Kuzmolovsky

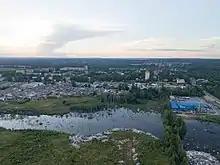
Kuzmolovsky aerial view

Kuzmolovsky is an urban locality (an urban-type settlement) in Vsevolozhsky District of Leningrad Oblast, Russia, located north of the city of Saint Petersburg. Municipally it is incorporated as Kuzmolovskoye Urban Settlement, one of the eight urban settlements in the district. Population: